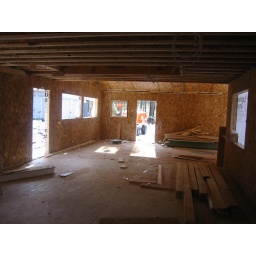
Standing in what will be the main floor bedroom looking through where the bathroom and entry will be to where the kitchen will be